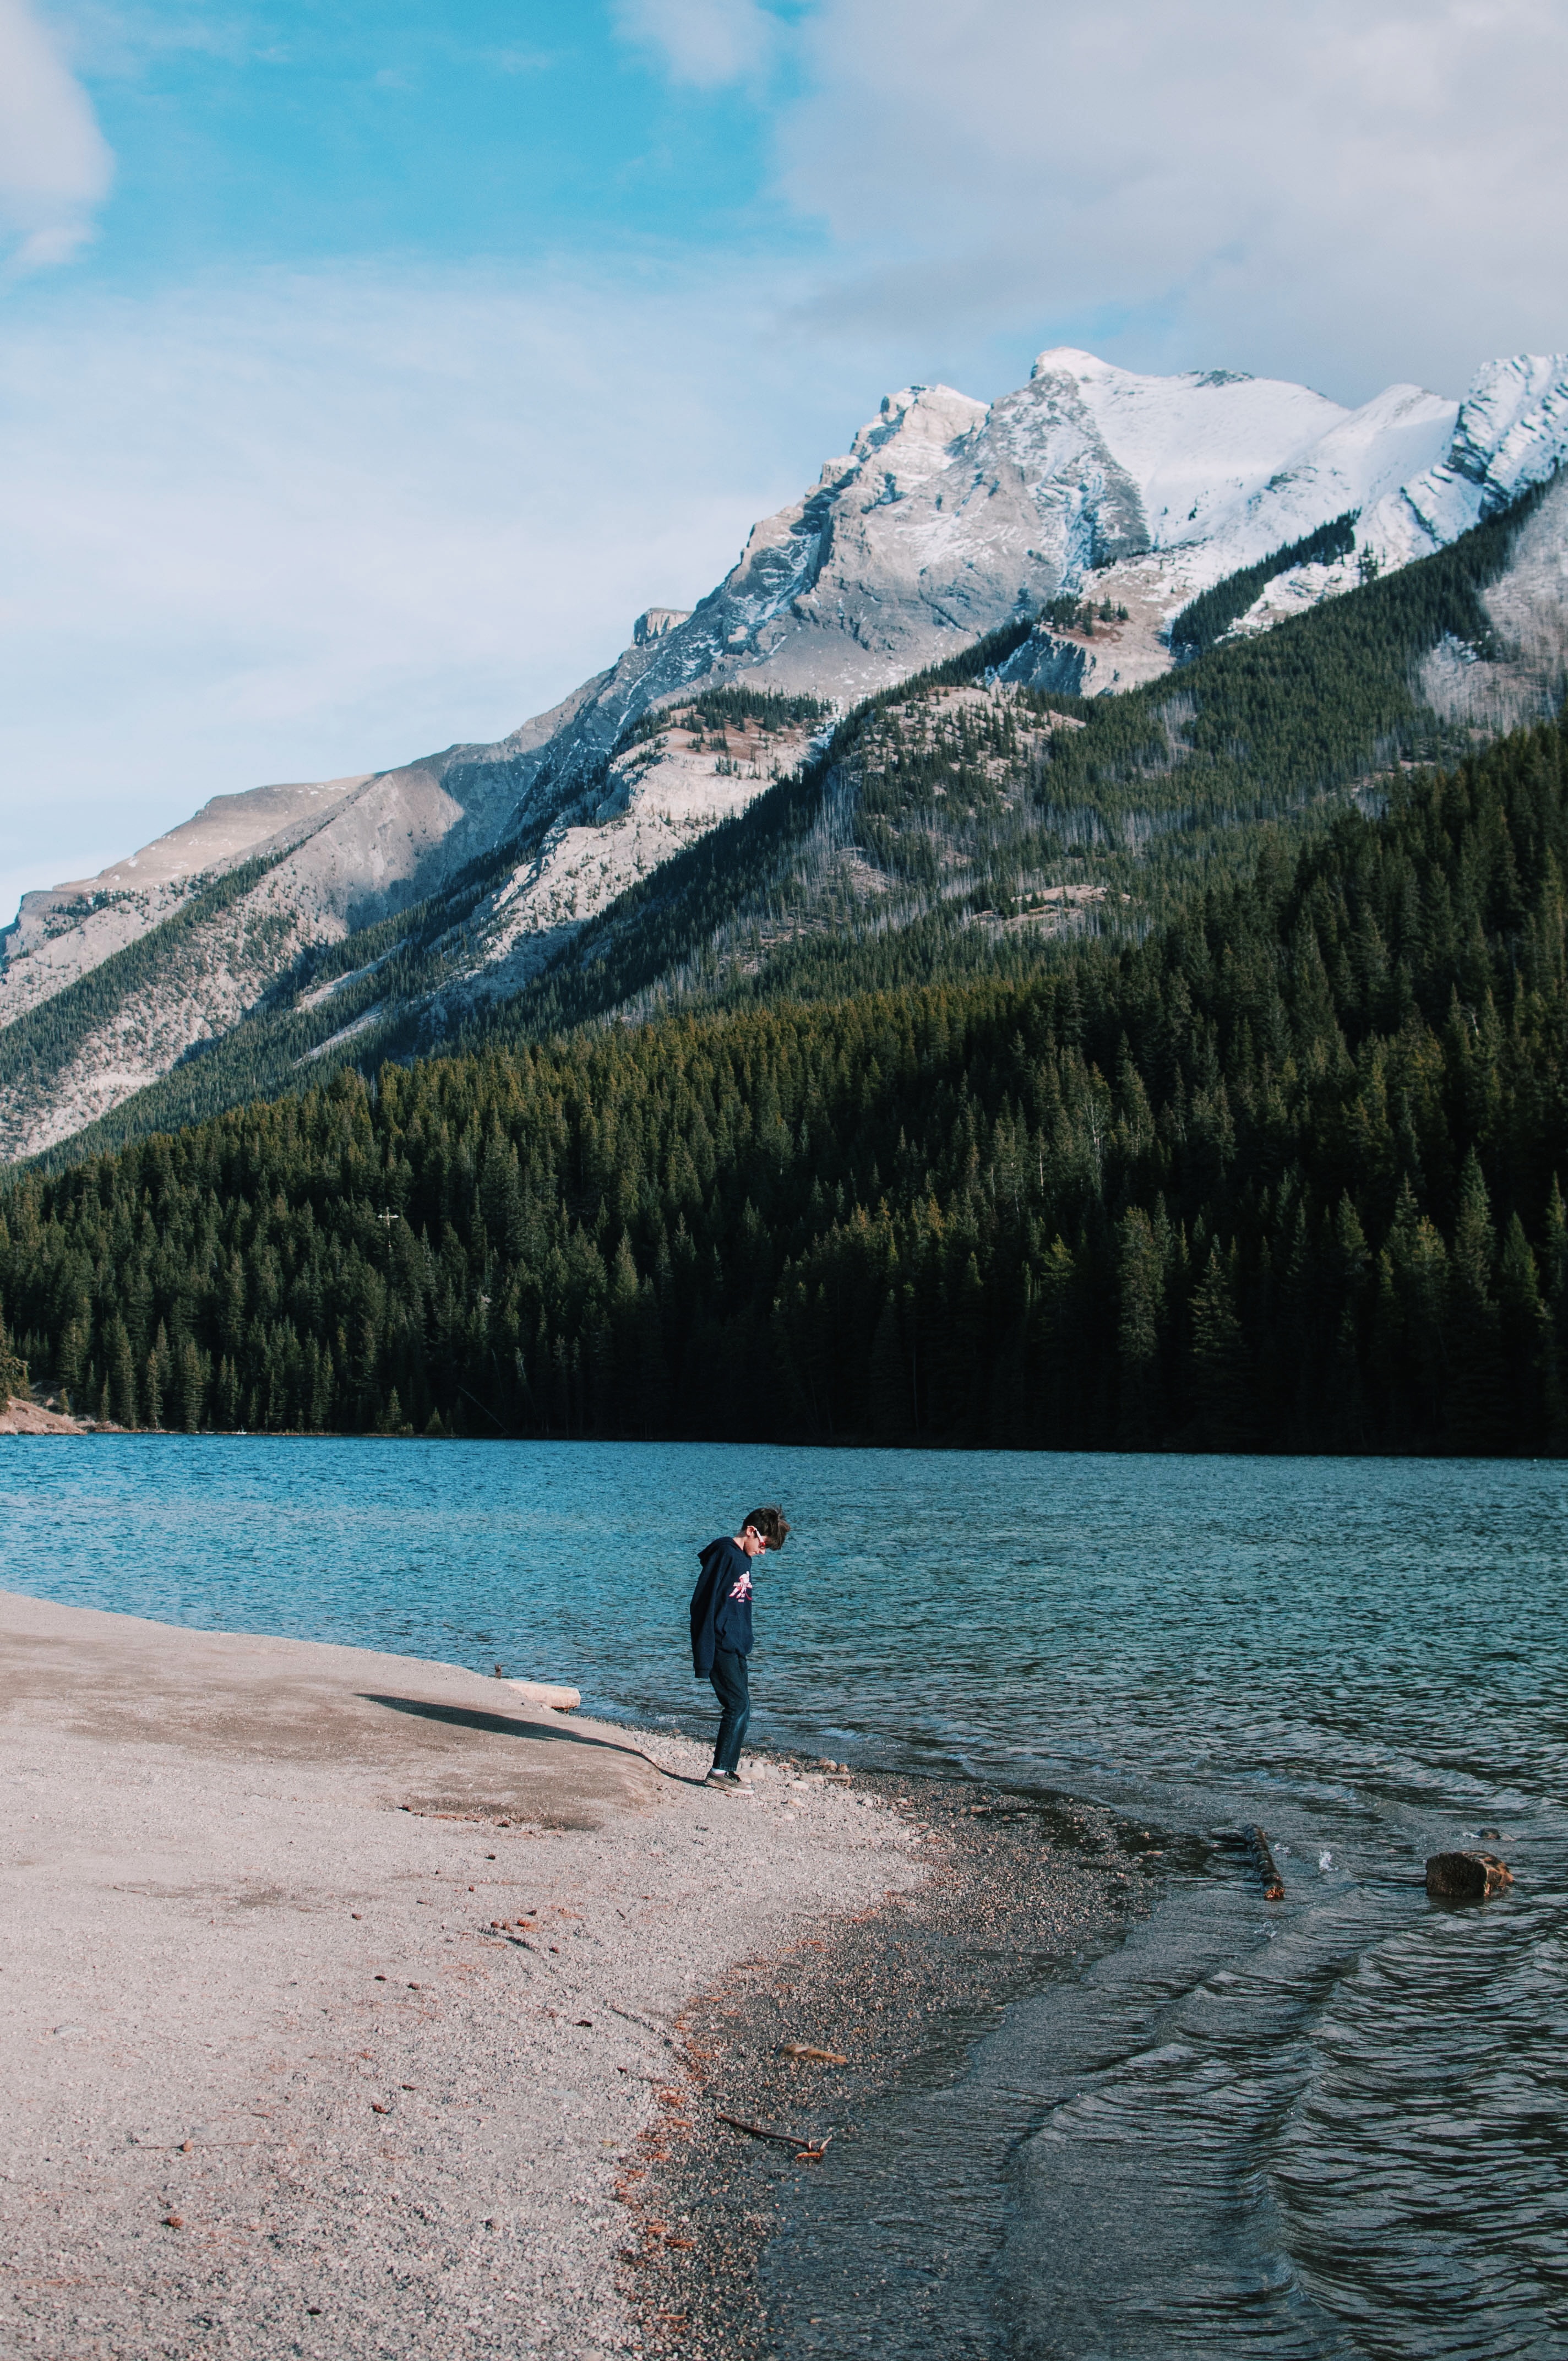
sea, water, nature, walking, mountain, cloud, lake, mountain range, vacation, body of water, loch, landform, mountainous landforms